History of Kathmandu

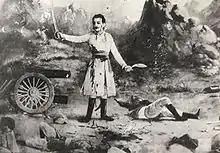
Balbhadra Kunwar, Gurkha commander of the Anglo-Nepalese War.

After Jayayakshya Malla conquered lands that was far larger than what Nepal had been before him, he decided to create a confederation for his sons so that they could rule the nation more efficiently. The Malla confederacy, with more than one ruler overlooking the nation, was more stable than the monarchial rule before. So, the monarchs focussed more on trade, arts and literature than in developing the army. By the time Prithvi Narayan Shah had ascended to the throne of Gorkha in 1743. When Prithvi Narayan Shah first attacked Kirtipur, the combined army of Malla confederacy defeated him and killed Kalu Pandey, the Mul Kaji in the Battle of Kirtipur. Even after the conquest of Kirtipur and Kantipur in 1768 in the Battle of Kathmandu, the Malla confederacy fought from Bhaktapur, where, the rulers of all the three states of the Malla confederacy surrendered. By 1769 enabled Prithvi Narayan Shah, the king of Gorkha, to conquer the valley, forming the foundations for the modern Kingdom of Nepal. Finally Gorkha conquered Kathmandu and Patan, Bhadgaon, eastern Nepal, and western Nepal between 1768 and 1790. Prithvi Narayan Shah, the first king of united Nepal died in 1775.